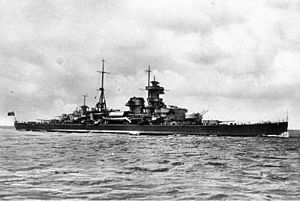
Admiral Hipper (svær krydser)
Den svære krydser Admiral Hipper blev bygget hos Blohm und Voss i Hamborg fra 1935 og indgik i aktiv tjeneste i den tyske Kriegsmarine pr. 29. april 1939